Vince Gill

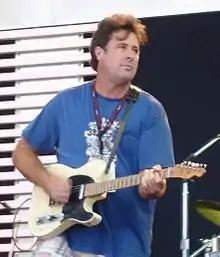
Singer Vince Gill, playing an electric guitar.

In 1996, MCA released Gill's next studio album "High Lonesome Sound", with its title track also serving as the lead single. This song peaked at number twelve on the "Billboard" country charts in the United States, and went to number one on the Canadian country music charts then published by "RPM". The album featured two versions of the song: one accompanied by studio musicians, and one accompanied by Alison Krauss & Union Station. Next on the "Billboard" country charts was the top five hit "Worlds Apart", followed by "Pretty Little Adriana" and "A Little More Love", which both peaked at number two. Last was "You and You Alone", a top-ten country hit for him in 1997. Gill was inspired to write "Pretty Little Adriana" after reading a news story about a girl named Adriana Dickerson, who was shot to death outside a Nashville supermarket in 1995. Michael McCall of AllMusic thought individual tracks off "High Lonesome Sound" showed influence of bluegrass, Chicago blues, and Cajun music; he also considered the ballads such as "Pretty Little Adriana" overall the strongest, calling them "more progressively atmospheric" than his previous ballads. Writing for "Country Standard Time", Brian Wahlert praised Gill's vocals and guitar work, but thought that some songs including "Pretty Little Adriana" and the title track were "trite" and "cliché". The version of "High Lonesome Sound" featuring Alison Krauss & Union Station won Best Country Collaboration with Vocals, and "Worlds Apart" won Best Male Country Vocal Performance, at the 39th Annual Grammy Awards in 1997; one year later, "Pretty Little Adriana" won the latter award as well. Gill continued to tour in 1997, with his tours that year being the fourth most profitable among country artists. Despite this, he canceled a number of dates later in the year to take some time off following the death of his father, Stan.